Anti-war movement

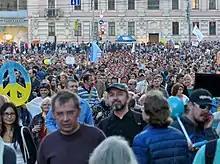
Anti-war/Putin demonstration in Moscow, 21 September 2014

Following the rise of nationalism and political tensions after Slobodan Milošević came to power, as well as the outbreaks of the Yugoslav Wars, numerous anti-war movements developed in Serbia. The anti-war protests in Belgrade were held mostly because of opposition the Battle of Vukovar, Siege of Dubrovnik and Siege of Sarajevo, while protesters demanded the referendum on a declaration of war and disruption of military conscription.